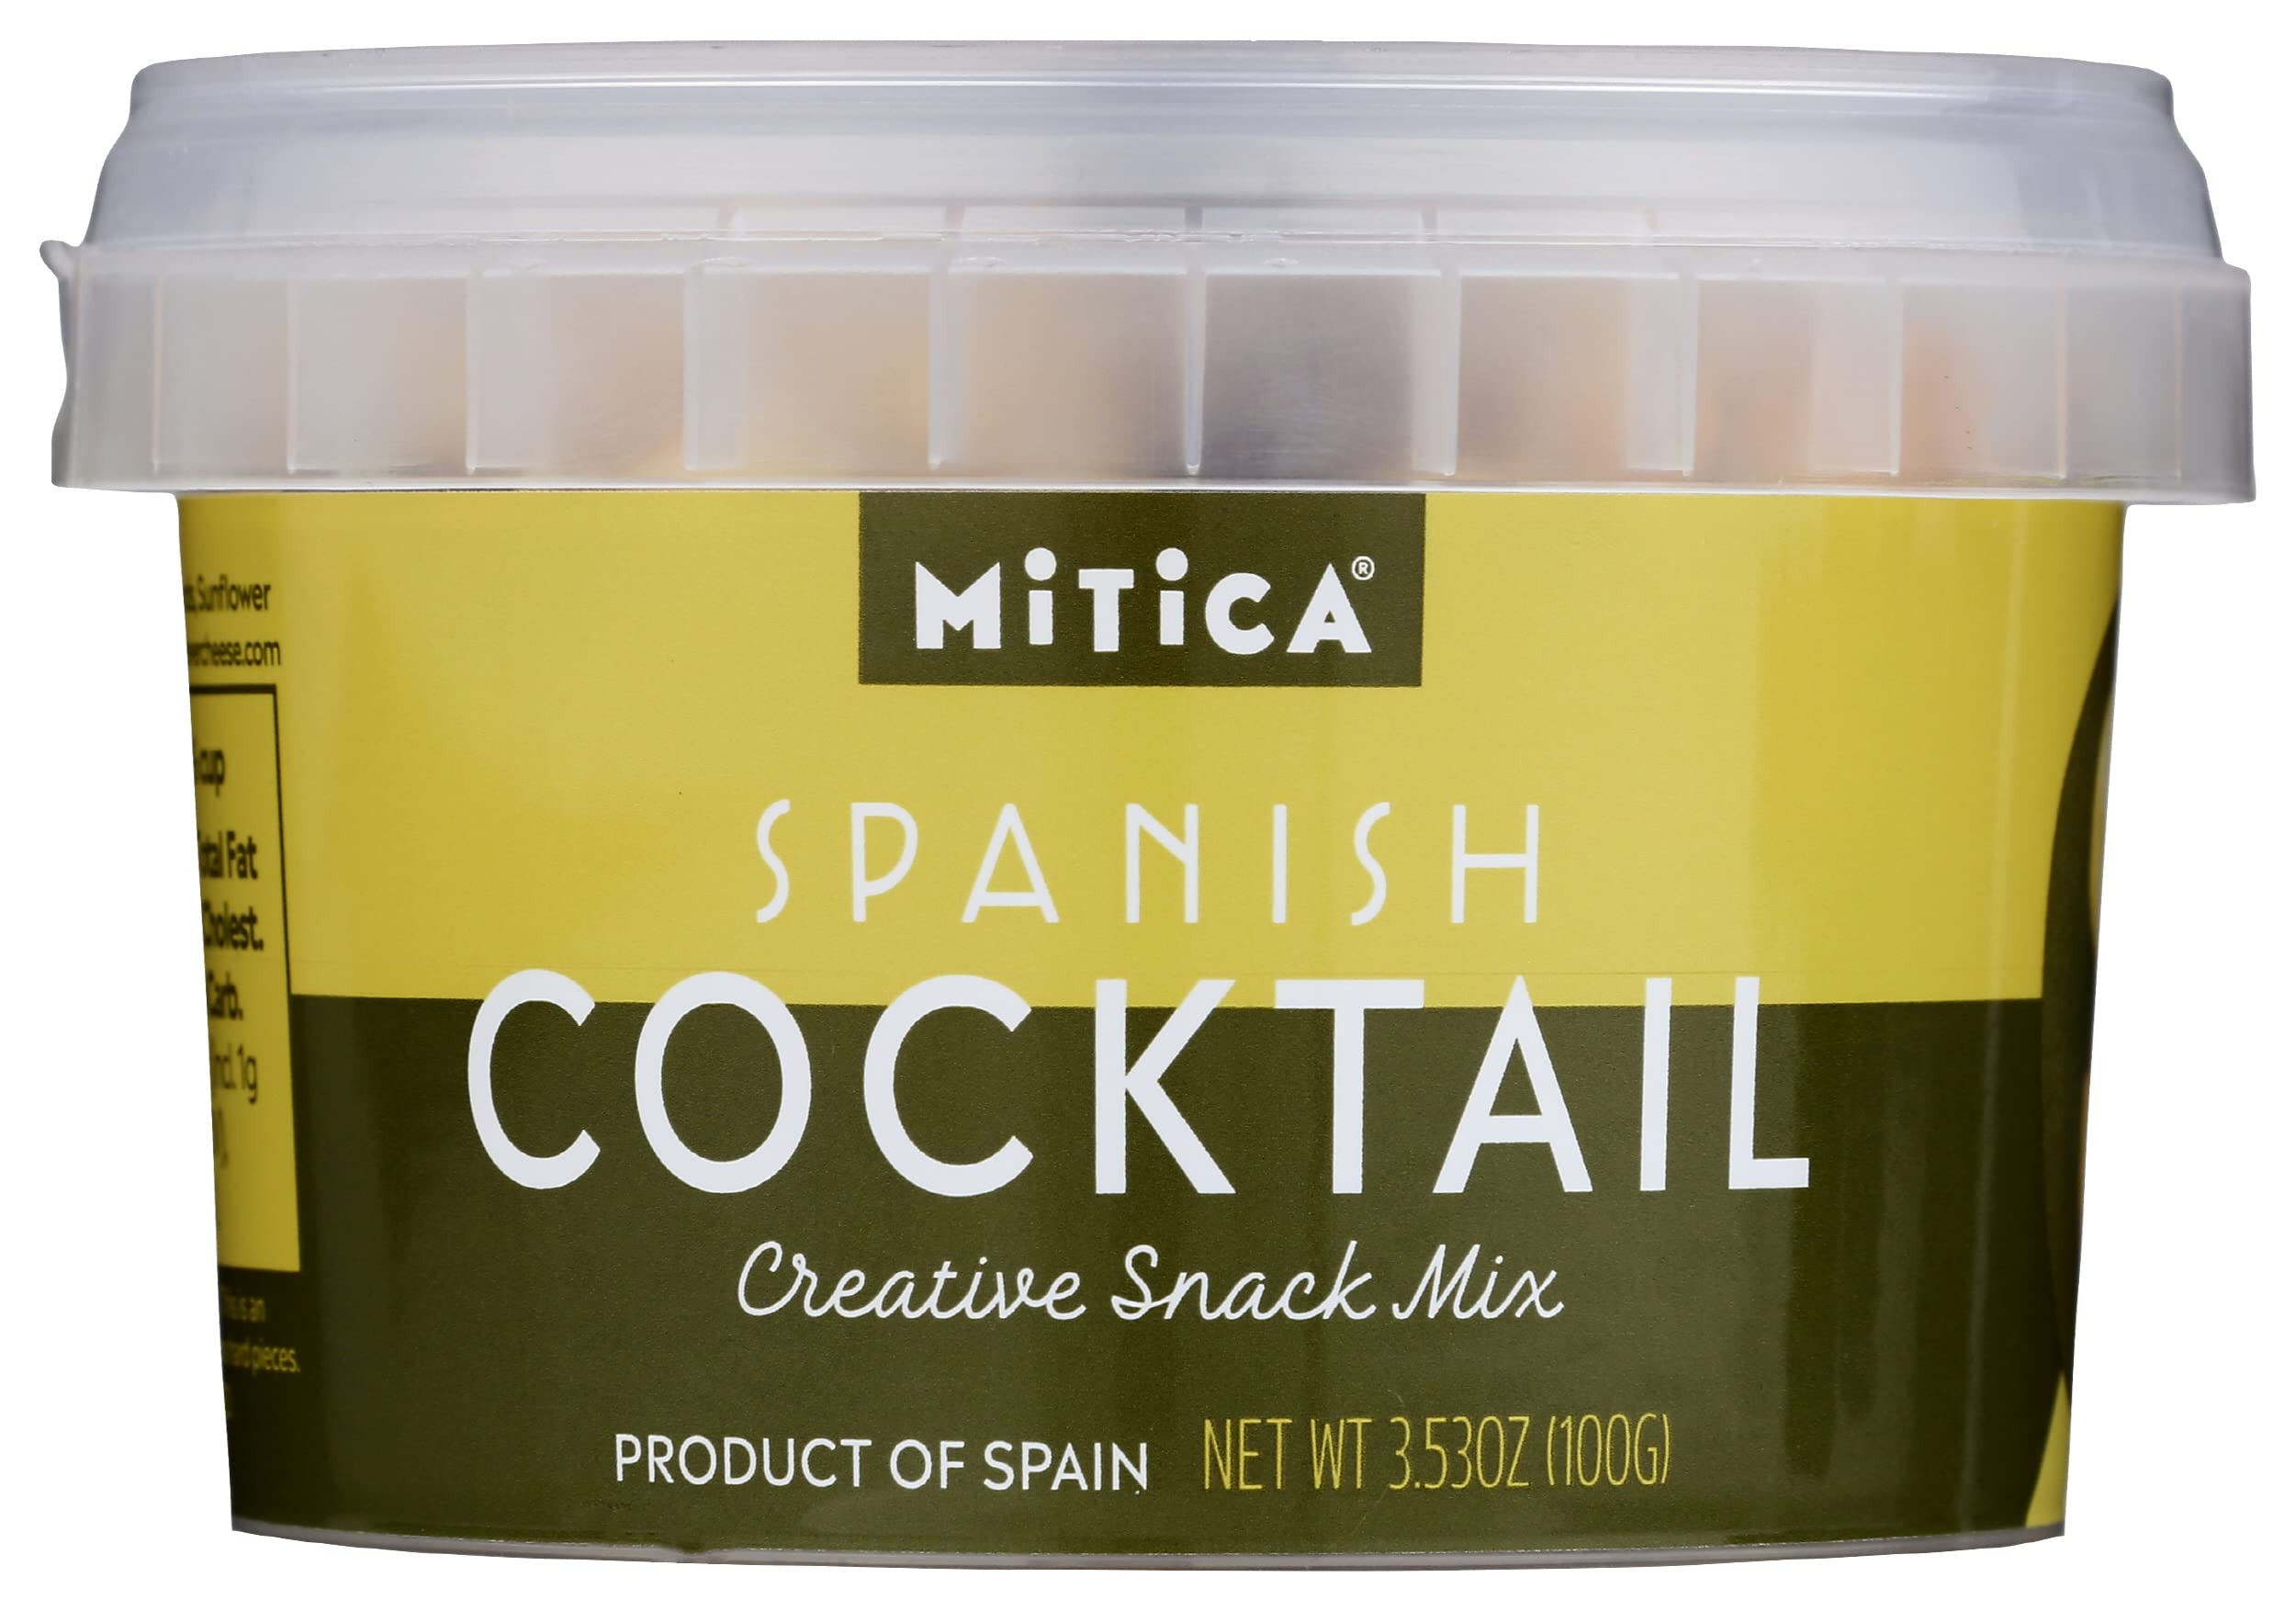
Item Name: Mitica Spanish Cocktail Creative Snack Mix In Mini Tub, Vegan, 3.53 Ounces (Pack Of 12)
Bullet Point: Mitica Spanish Cocktail Creative Snack Mix In Mini Tub, Vegan, 3.53 Ounces (Pack Of 12)
Value: 42.36
Unit: Ounce

Price: 55.945